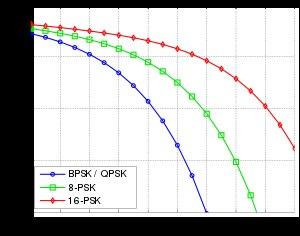
Le phase-shift keying désigne une famille de formes de modulations numériques qui ont toutes pour principe de véhiculer de l'information binaire via la phase d'un signal de référence, et exclusivement par ce biais.